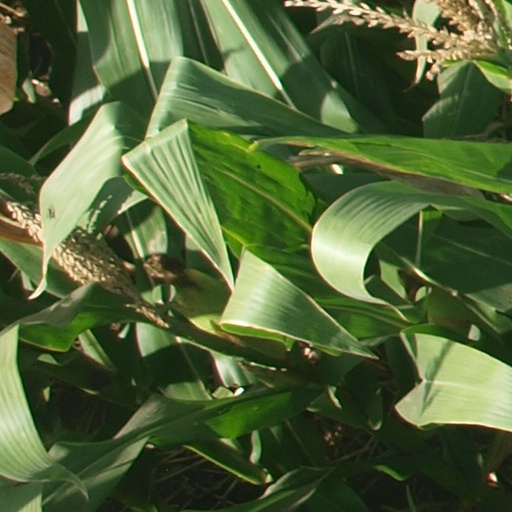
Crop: maize; corn